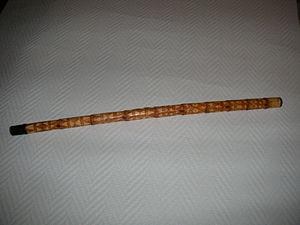
Flûte traditionnelle à bec des Chaouia des Aurès appelée Taghanimt ou taqsebt issue d'un roseau
La gasba, appelée aussi tamja, tamja ughanim ou tighanimt, chez les populations berbérophones est un instrument de musique à vent traditionnel d'origine berbère. Il s'agit d'une flûte de roseau oblique à embouchure libre utilisée principalement dans la musique chaoui, et la musique traditionnelle ouest Algerienne allaoui, la musique rifaine. La gasba est majoritairement présente dans la région des Aurès et dans une grande partie de l'Est Algérien, du Zibans, en Oranie et dans les hauts plateaux, au Maroc dans la région du Rif oriental ainsi que dans la majorité du reste de l'Oriental, mais aussi dans la Tunisie limitrophe des Aurès.